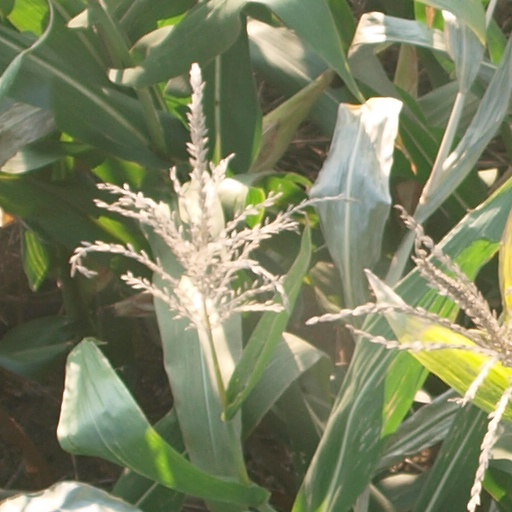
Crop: maize; corn